Suzuki GR650

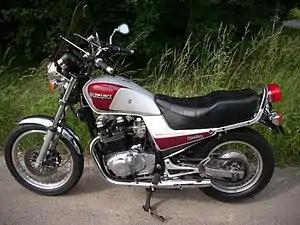

The Suzuki GR650 is a two-cylinder standard motorcycle built by Suzuki from 1983 to 1989. In the United States it was called the GR650 Tempter, and was only sold there for the 1983 and 1984 model years. Suzuki would later use the `Tempter' name on a version of the ST400 sold in Japan and Europe.